Swansea

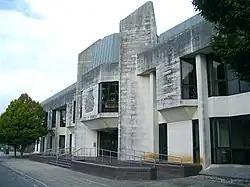
Swansea Crown Court

Swansea is home to Swansea Rugby Football Club (Swansea RFC), a founder member of the Welsh Rugby Union and one of the most important teams in the early history of Welsh rugby union. Playing out of St Helens Rugby and Cricket Ground the club not only produced several of the greatest Welsh rugby superstars, including Billy Bancroft and Billy Trew, they also hosted national touring sides from Australia, South Africa and New Zealand. Known as the "All Whites", Swansea kept a constant supply of players that filled the Welsh ranks in the early history of the game. In 1935 Swansea became the first club side to beat the All Blacks.